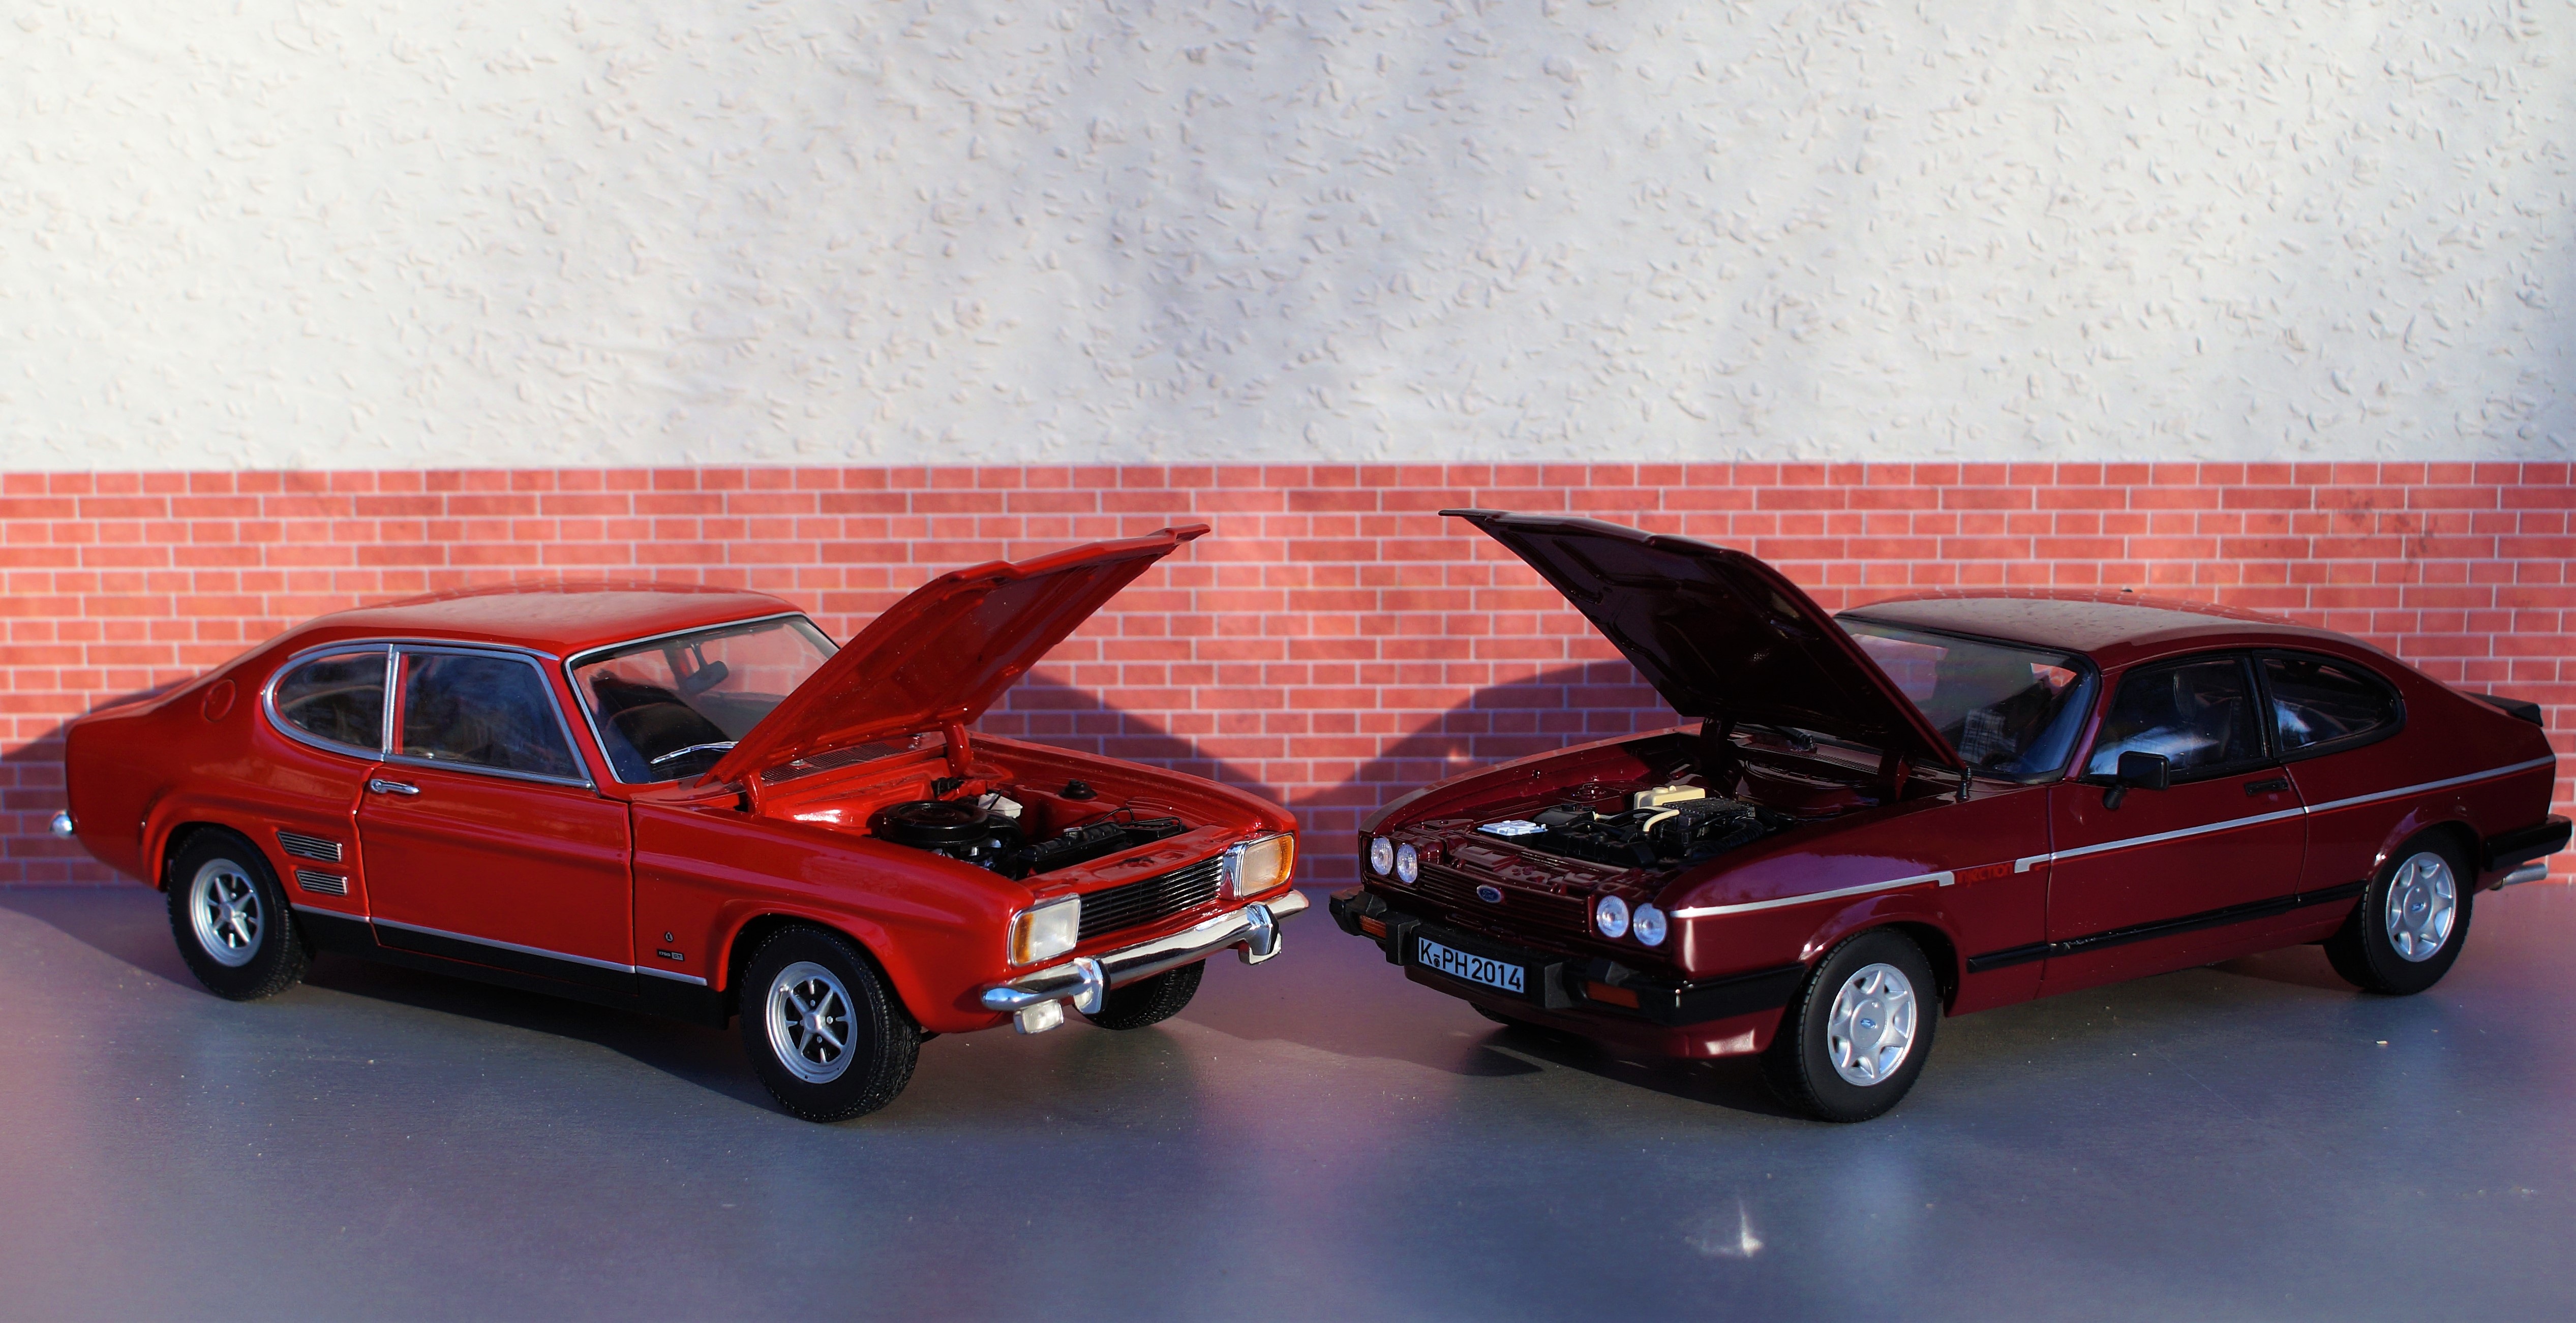
car, old, model, red, vehicle, auto, automotive, sports car, hood, muscle car, ford, motor, toys, sedan, oldtimer, classic, diorama, coupe, motorsport, capri, model car, land vehicle, automobile make, automotive exterior, compact car, automotive design, executive car, ford capri